Rouen Courthouse

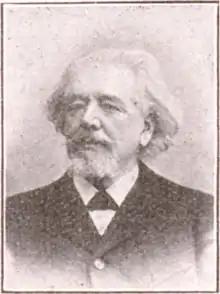
Antoine Paul Selmersheim (1840–1916) photographed in 1916 by Charles Ogerau.

On March 3, 1494, the councilors of Rouen decided to construct a large hall at Neuf Marché, now known as the "Salle des Procureurs" (Prosecutors' room), to serve as a gathering place for merchants. This marked the beginning of the construction of the current courthouse, with the western building completed between 1499 and 1508 by architects Roger Ango and Roulland Le Roux.